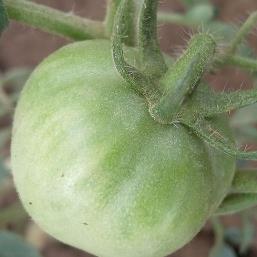
Crop: Tomato
Condition: healthy-fruit